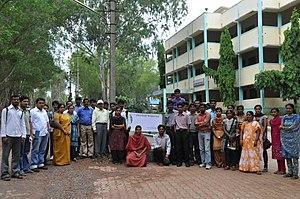
Le district de Dharwad est l'un des trente districts de l'État du Karnataka, en Inde.